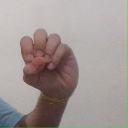
अक्षर: उ